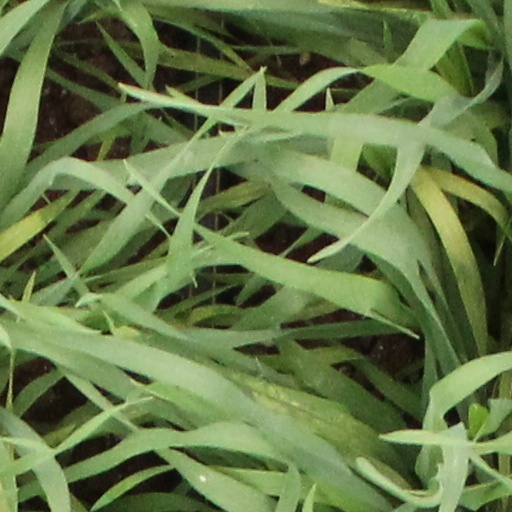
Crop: wheat